Peter Stoica

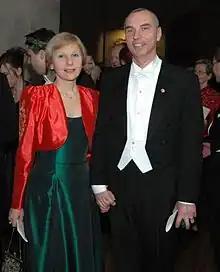
Anca-Juliana and Peter Stoica

Peter and his wife Anca-Juliana (a professor of software and system engineering) live in Uppsala, Sweden. The attached photo shows them during an awards ceremony at the Castle in Uppsala.